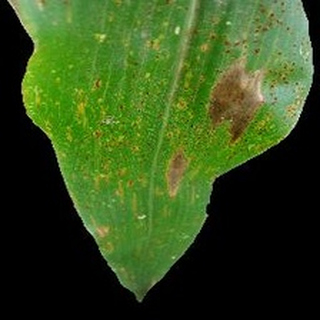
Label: corn_common_rust